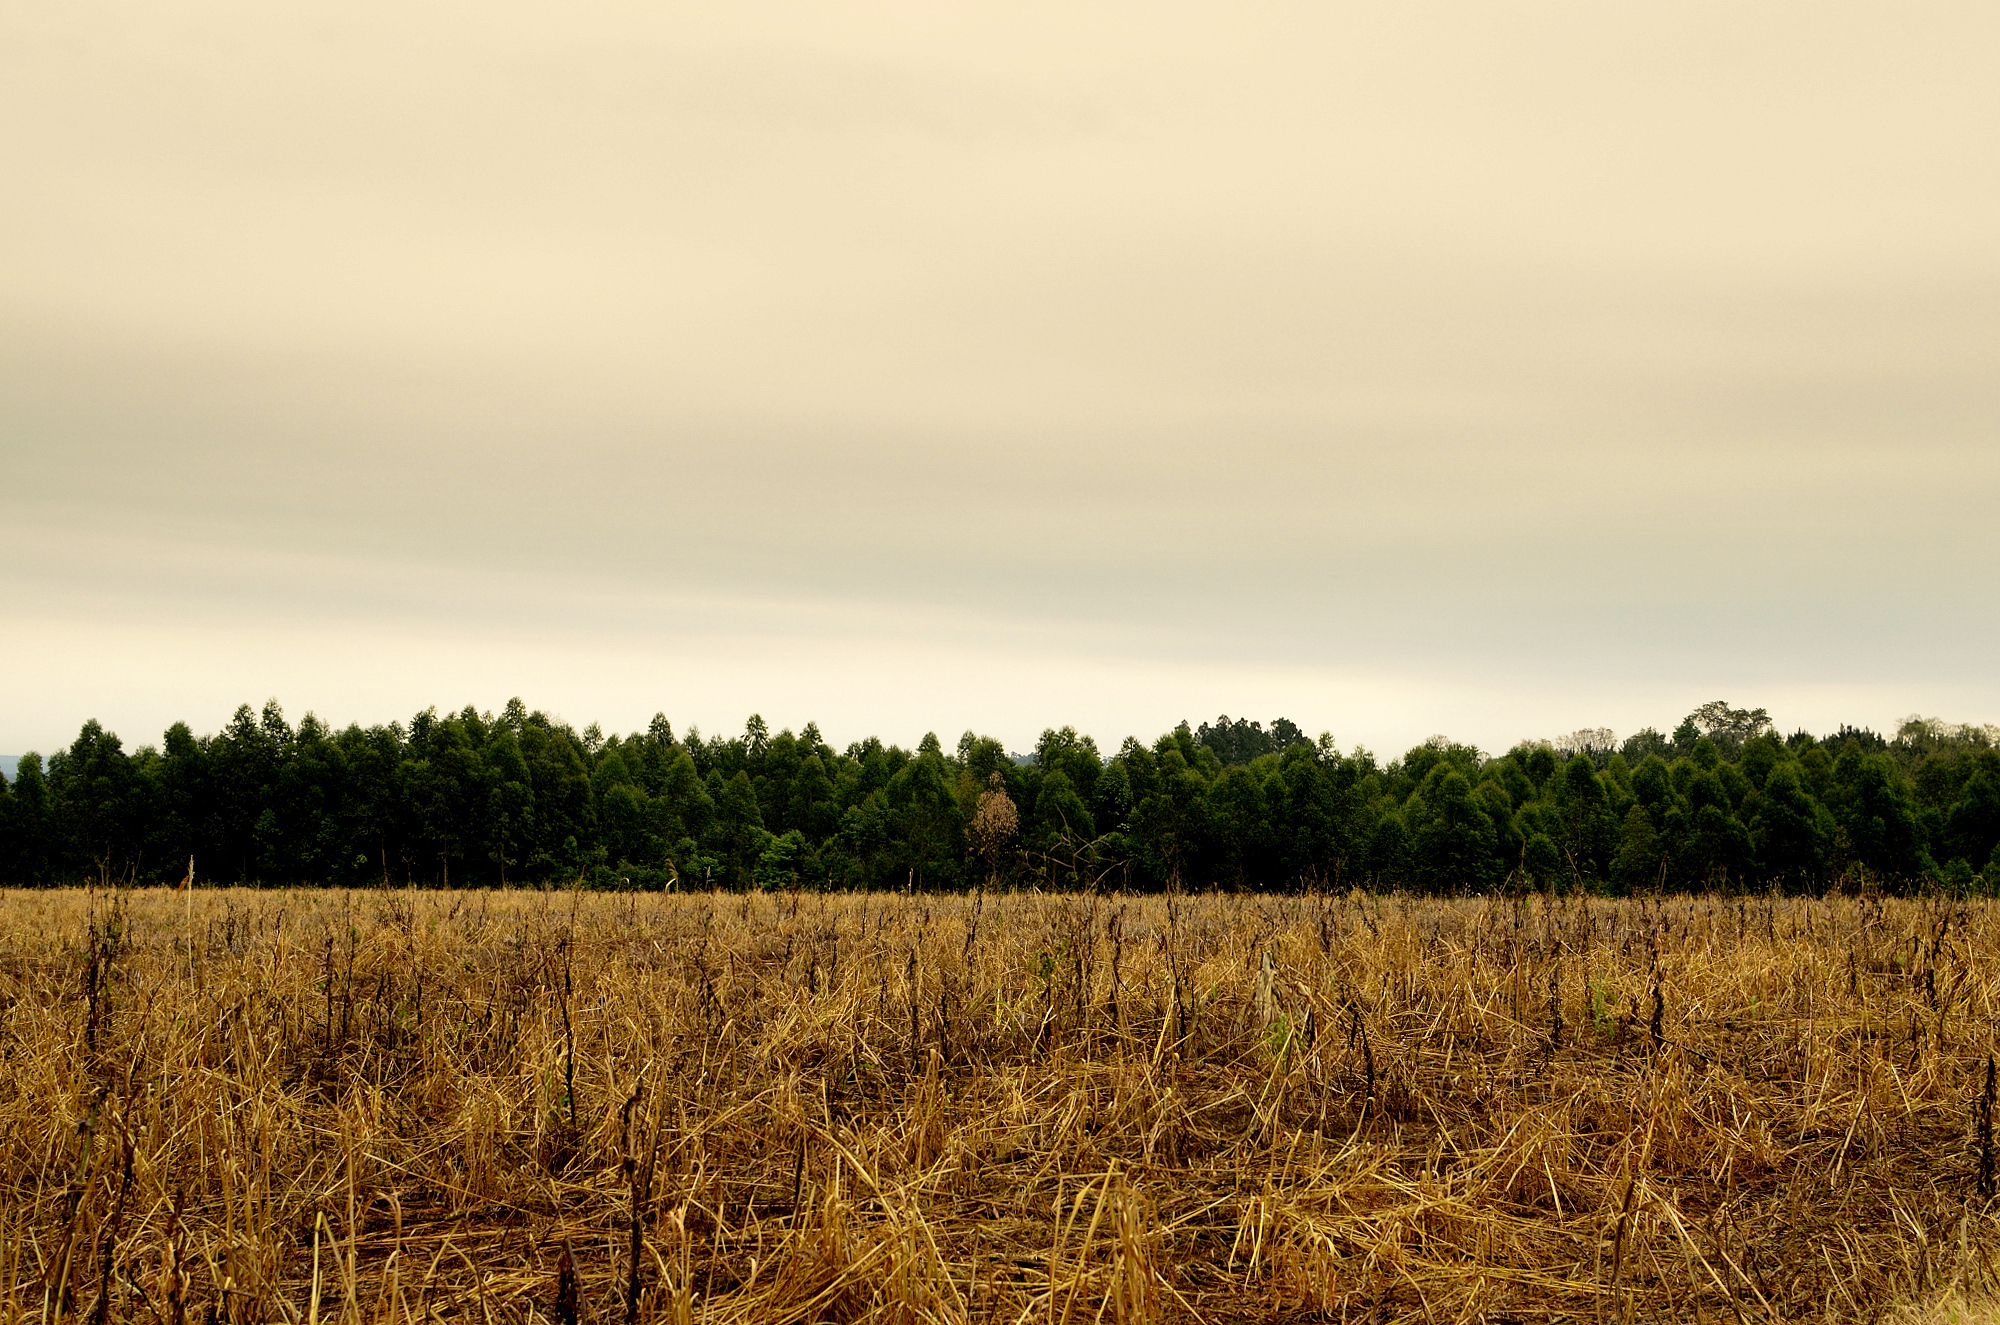
landscape, tree, nature, grass, horizon, marsh, cloud, plant, sky, field, meadow, prairie, sunlight, morning, hill, dawn, crop, soil, agriculture, savanna, plain, grassland, wetland, amarillo, cielo, campo, paja, atardecer, verde, misiones, 9dejulio, ocre, habitat, ecosystem, steppe, rural area, natural environment, atmospheric phenomenon, grass family